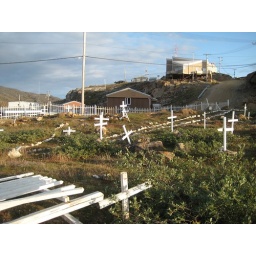
The old cemetery with the office of the Royal Canadian Mounted Police on the hill in the background.